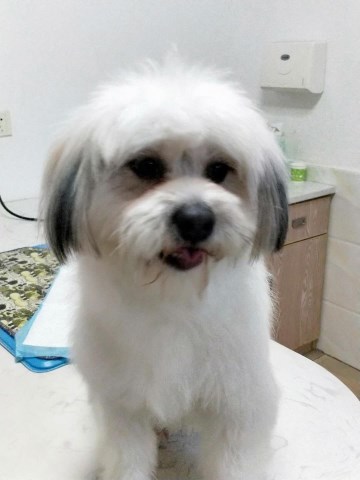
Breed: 806-n000129-papillon